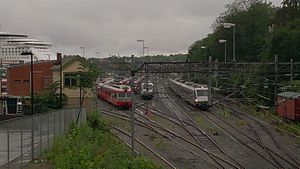
Skøyen–Filipstadlinjen
Rangerbanegården i Filipstad.
Skøyen–Filipstadlinjen er en jernbane i Oslo, der primært benyttes til transport af materiel.